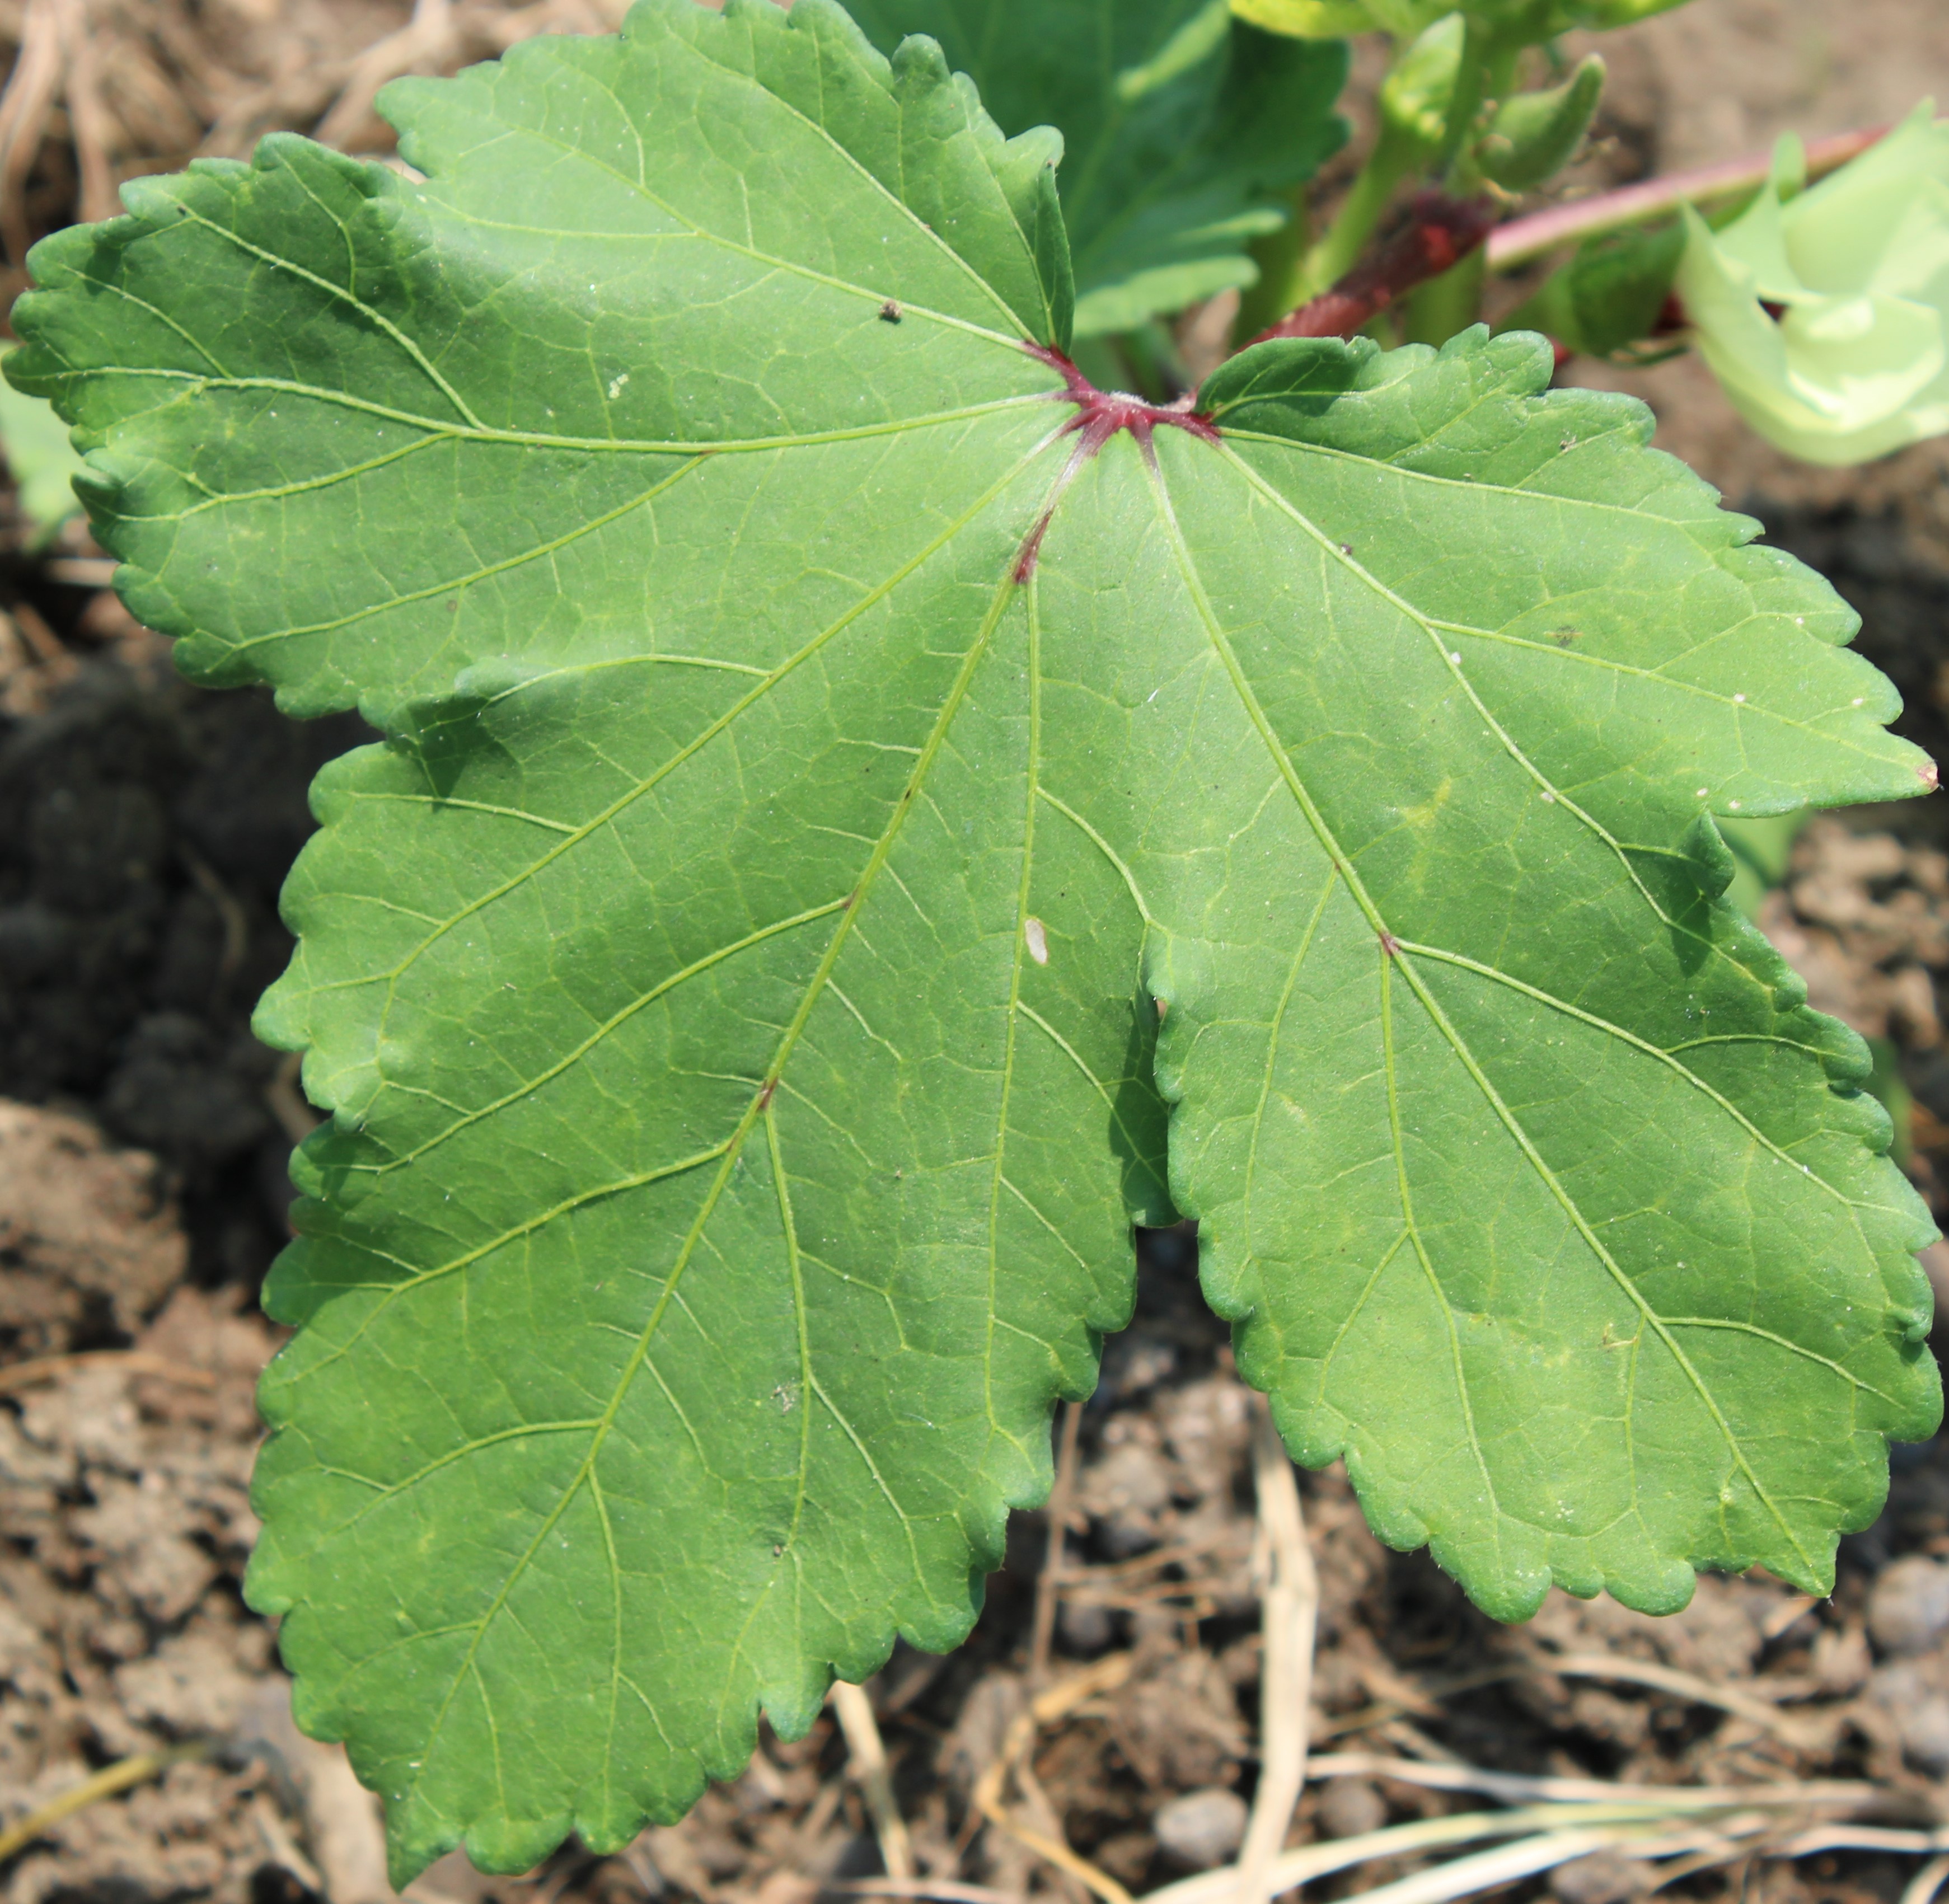
Label: Phyllosticta leaf spot